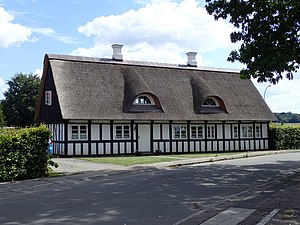
Brabrand / Historie
Præsteenkesædet, bindingsværk fra 1778 i Gammel Brabrand.
Bindingsværket Præsteenkesædet på Tværvej i Gammel Brabrand.
"Brabrand er en gammel stationsby, nu bydel i Aarhus, der ligger 6–9 km vest for Aarhus centrum og umiddelbart nord for Brabrand Sø med 19.350 indbyggere i 2017. Brabrand udgør et stort geografisk område, der bl.a. i 1800-tallet var et stærkt kirkeligt område som ""opsugede"" andre områder og på den måde voksede. I udkanten af Brabrand, grænsende op mod Åbyhøj og Hasle, ligger Gellerupparken under Brabrand Boligforening. Silkeborgvej gennemskærer bydelen.